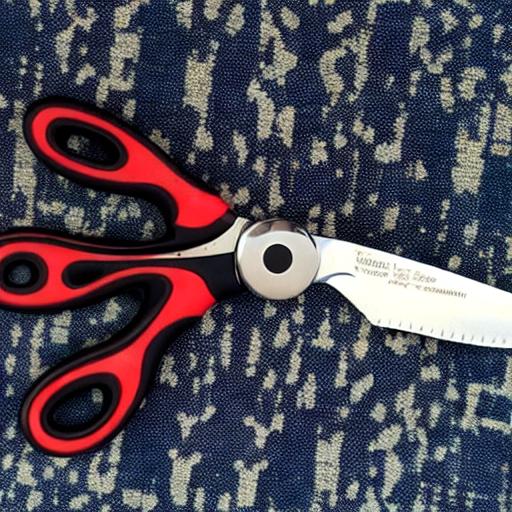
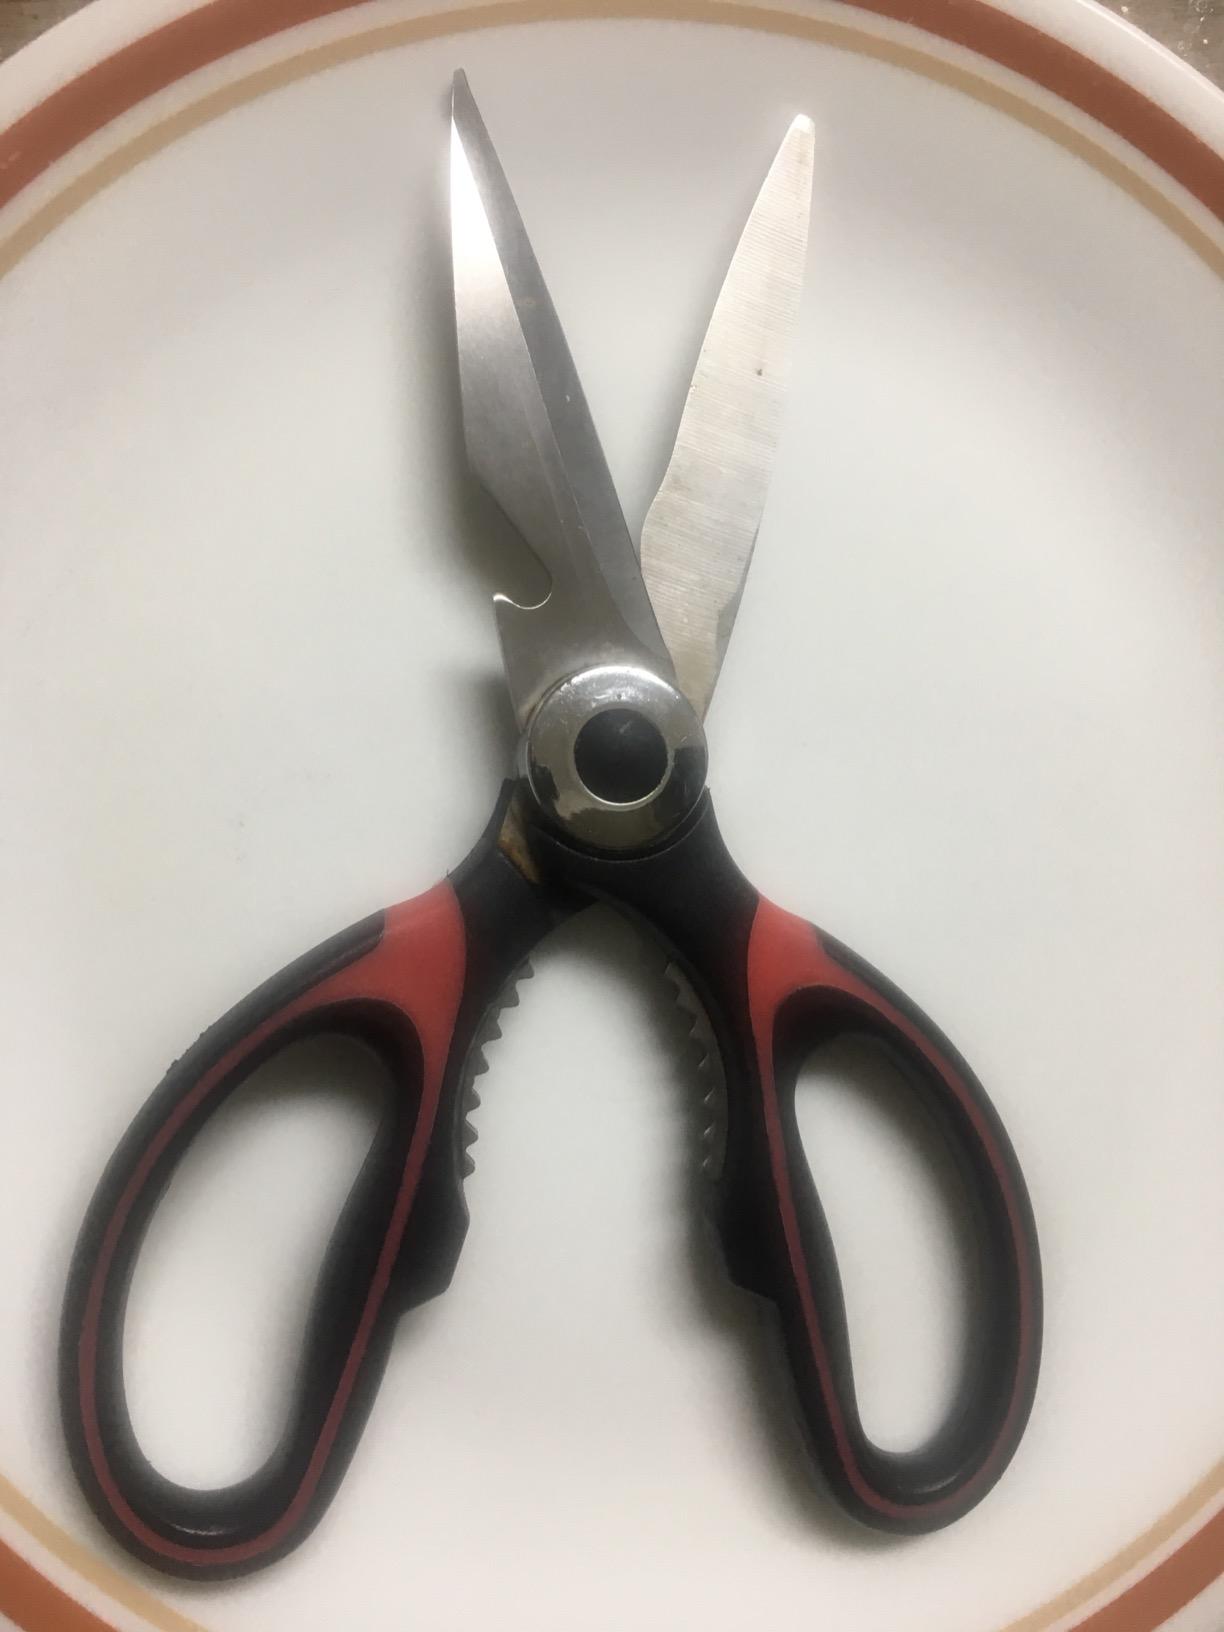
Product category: items_knife
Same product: no